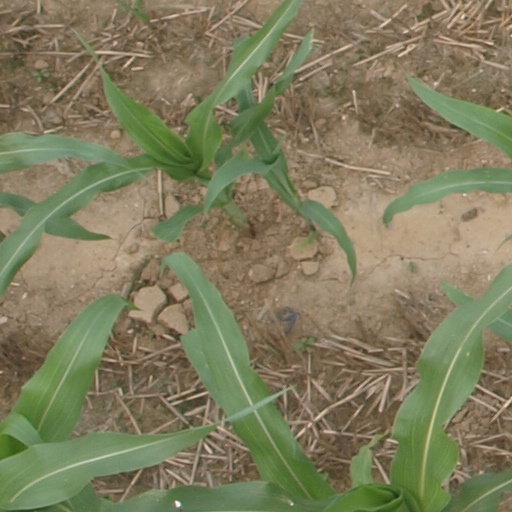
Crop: maize; corn